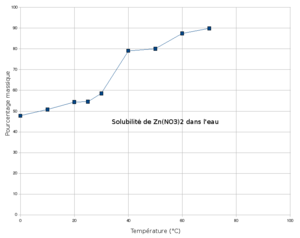
Solubilité du nitrate de zinc dans l'eau
Il peut se produire une réaction exothermique avec le cuivre, les sulfures métalliques, le phosphore ou le soufre.